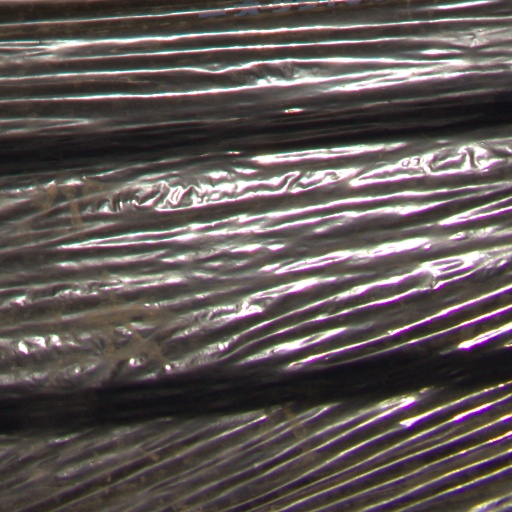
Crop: Jerusalem artichoke